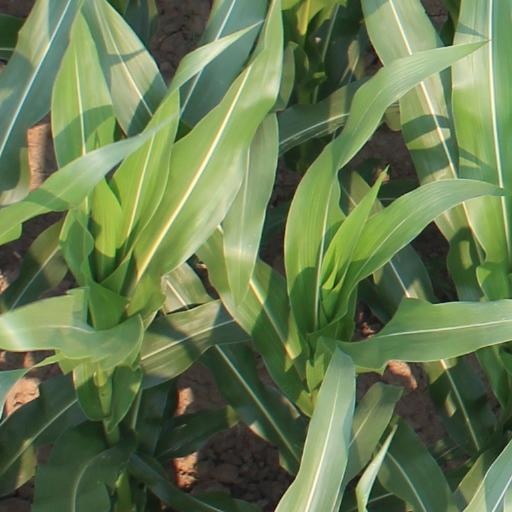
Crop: maize; corn